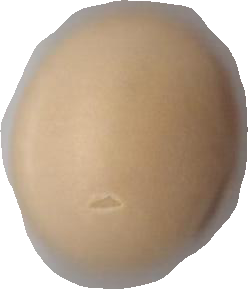
Variety: Dega